Answer in natural language. Considering the relative positions, is blurry image above or below black rectangular stone countertop? Choose between the following options: above or below
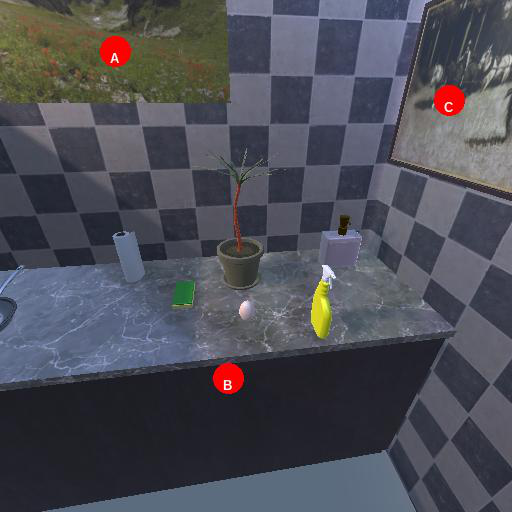
<answer>below</answer>